Izan Llunas

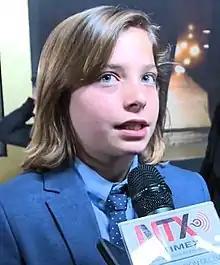
Llunas in 2018

Izan Llunas is a Spanish singer and actor. He is best known for his participation in the competition program "La voz kids", and for his starring role in the Netflix series "Luis Miguel", based on the life on the Mexican singer Luis Miguel.